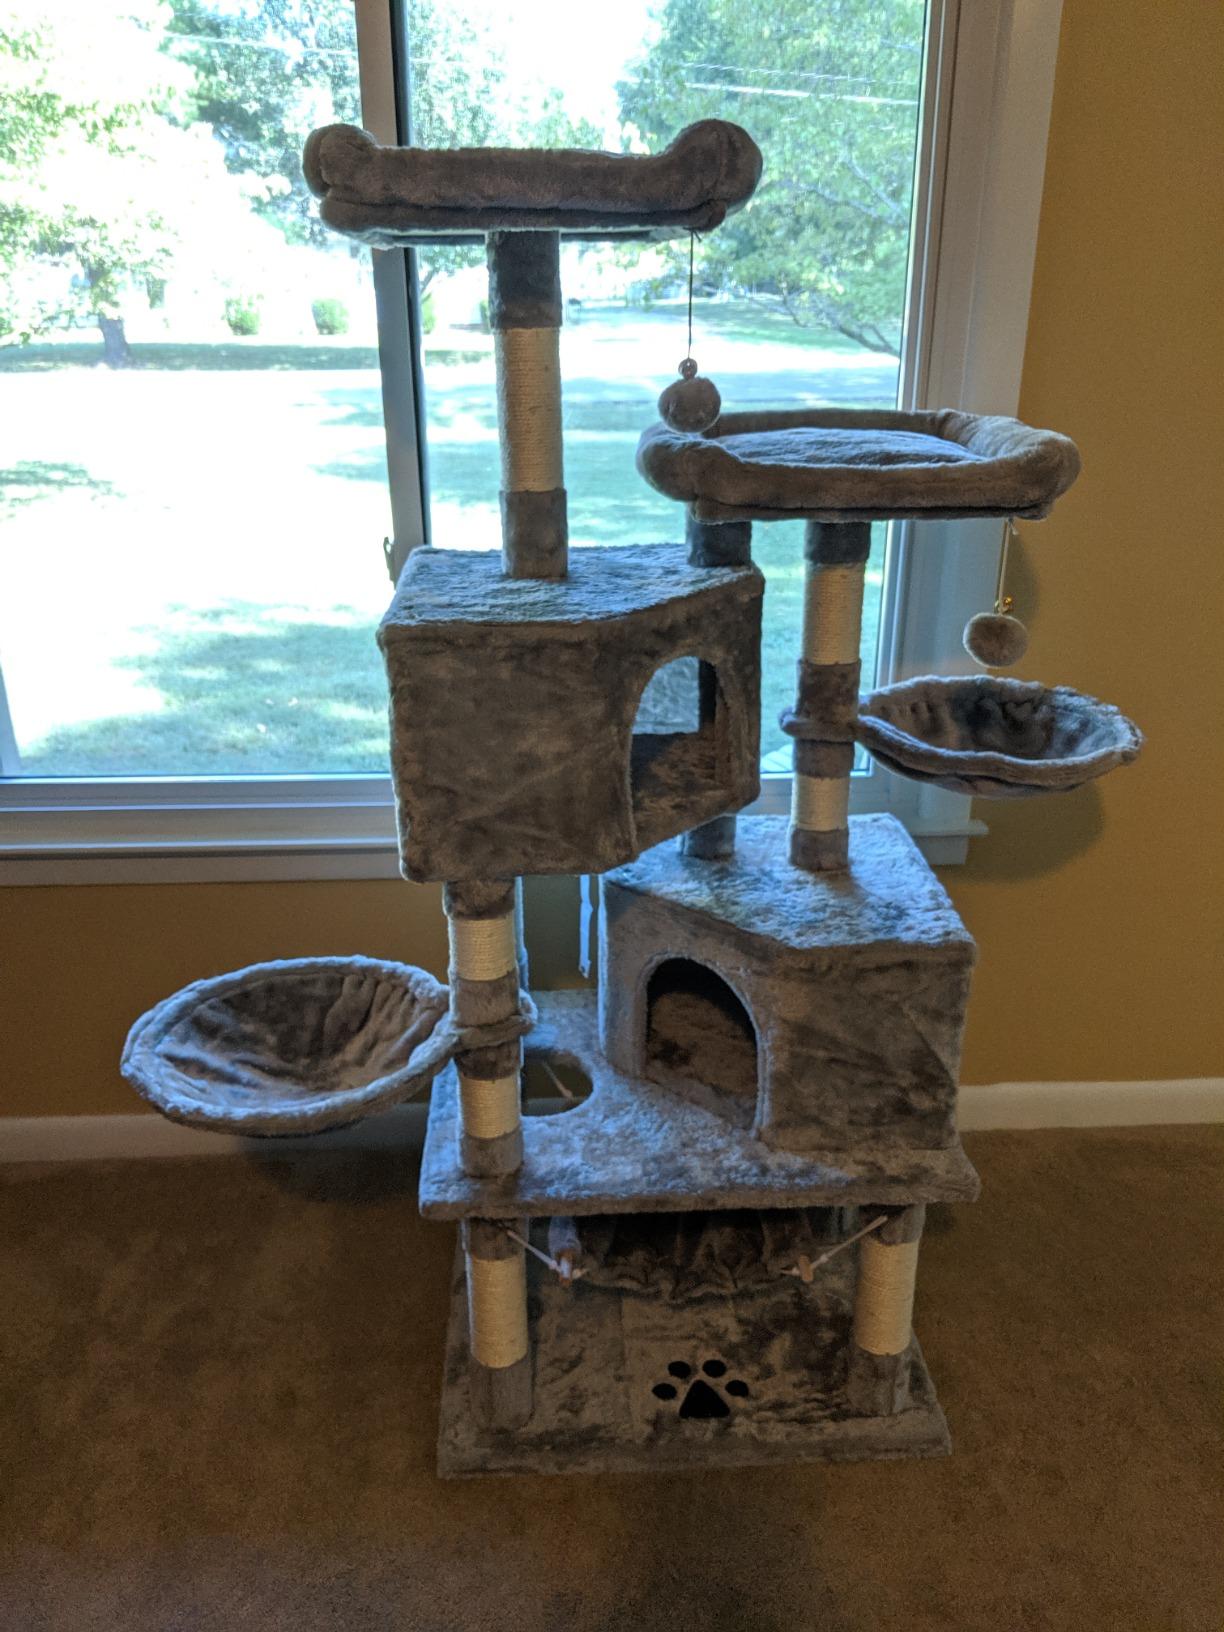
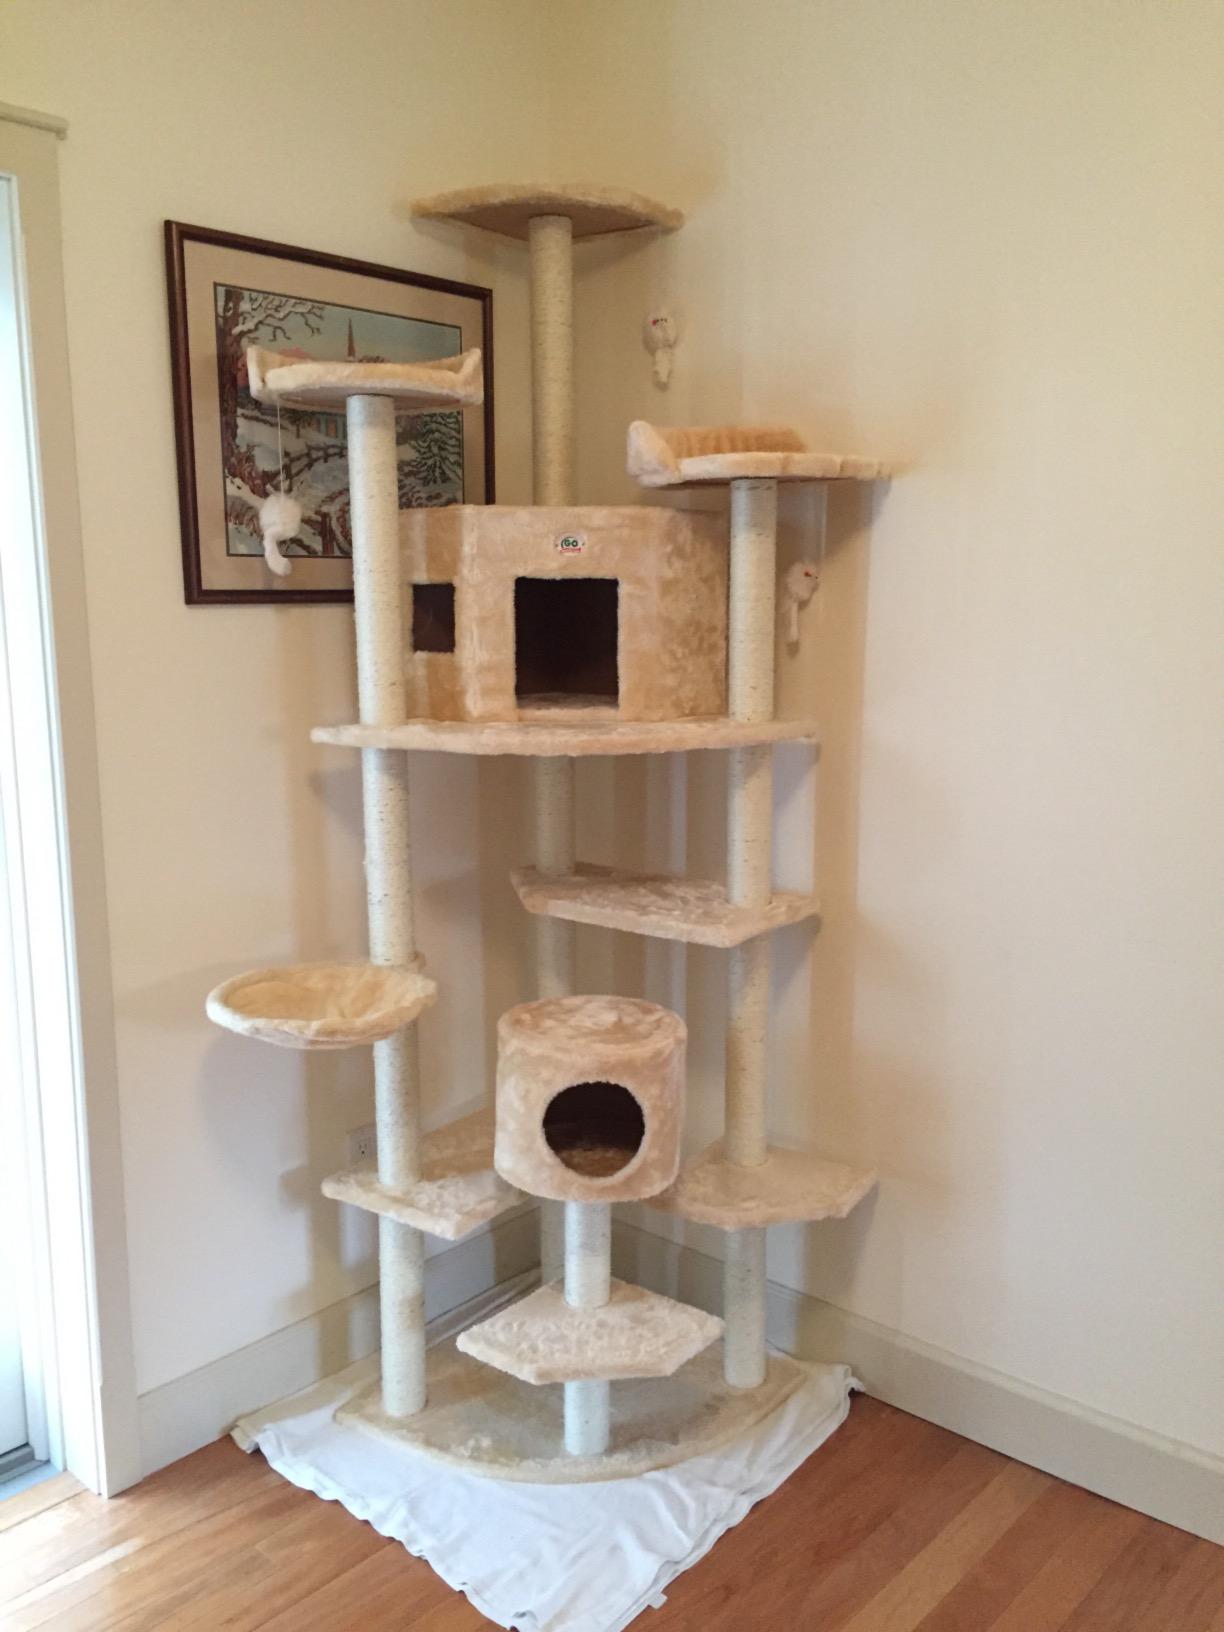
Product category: items_cat tree
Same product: no